USS Long Beach (CGN-9)

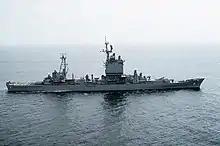
USS "Long Beach" c.1989

After overhaul and installation of new equipment at the Philadelphia Naval Shipyard, "Long Beach" again trained in the Caribbean, and then sailed 6 August 1963 to join the Sixth Fleet in the Mediterranean for peacekeeping operations. She returned to Norfolk 20 December for coastal and Caribbean operations through 28 April 1964 when she sailed for the Mediterranean again to join aircraft carrier and guided missile destroyer , in the formation of the first all nuclear‑powered task group on 13 May. The force operated in the Mediterranean testing its unique capabilities until 31 July when it sailed under RADM Bernard M. Strean from Gibraltar on an around‑the‑world cruise. This operation, Sea Orbit, reminiscent of the cruise of the Great White Fleet in 1907–1909, demonstrated the strategic mobility of U.S. naval nuclear‑powered surface forces independent of normal fleet logistic support. "Long Beach" steamed over in 58 days at an average speed of , without being refueled or resupplied. In the course of the voyage, numerous foreign dignitaries visited the ship during visits off both coasts of Africa and in‑port calls at Karachi, Pakistan, Melbourne, Australia, Wellington, New Zealand and Rio de Janeiro, Brazil.